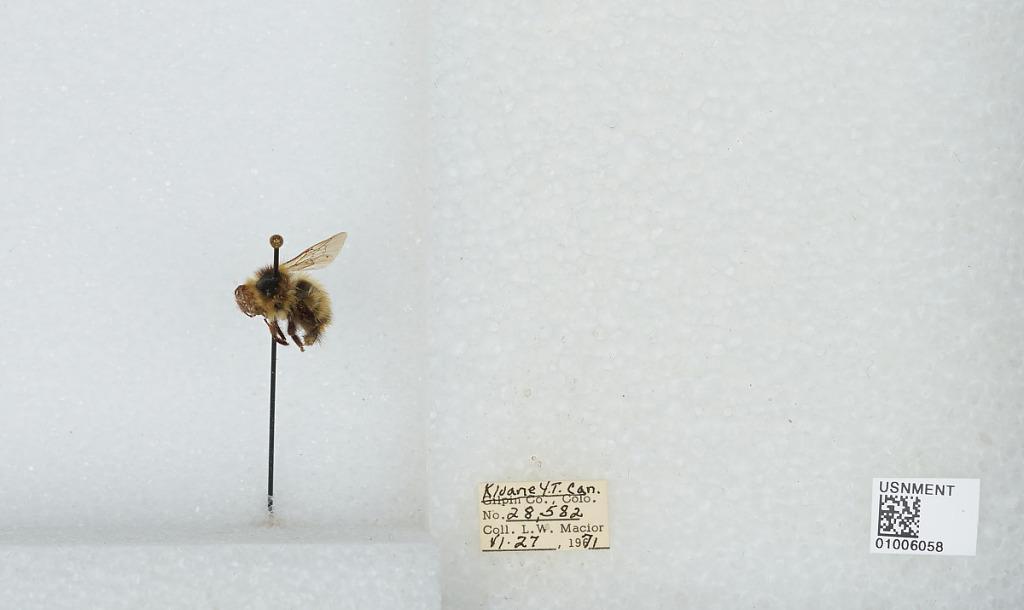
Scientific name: Bombus (Pyrobombus) frigidus Smith
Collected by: L. Macior
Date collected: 1971-6-27
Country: Canada
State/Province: Yukon Territory
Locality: Kluane
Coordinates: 60.75, -139.5